Alexis Galarneau

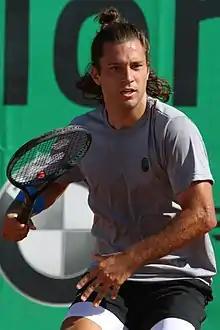
Galarneau at the 2022 Internationaux de Tennis de Blois

He has a career-high singles ranking by the ATP of world No. 155, achieved on May 6, 2024. He also has a career-high doubles ranking of No. 311, achieved on June 11, 2023.